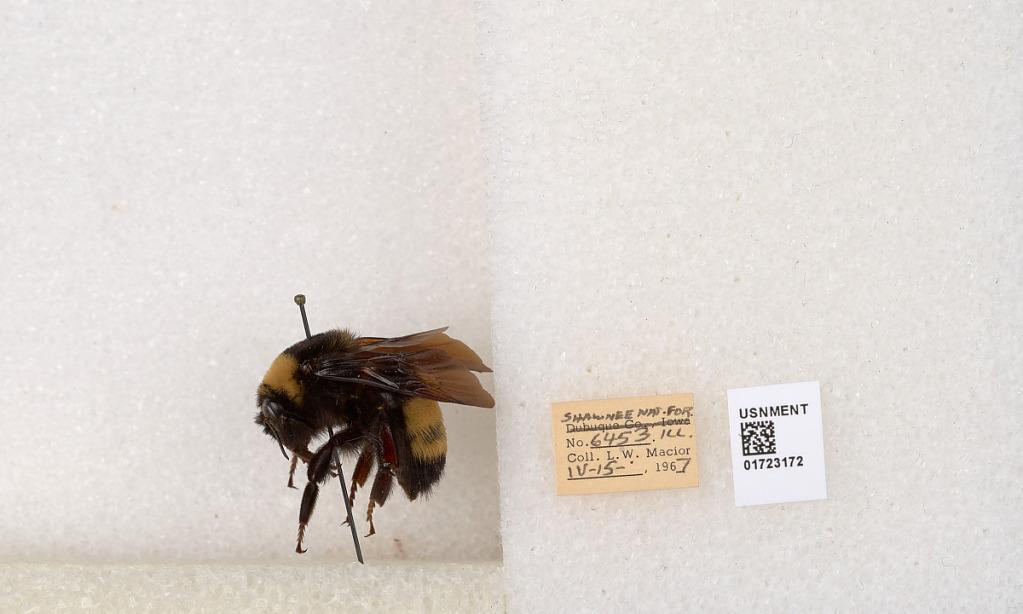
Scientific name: Bombus (Bombus) nevadensis auricormus
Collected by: L. Macior
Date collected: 1967-4-15
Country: United States
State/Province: Illinois
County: Johnson
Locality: Shawnee National Forest
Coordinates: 37.5114, -88.8011